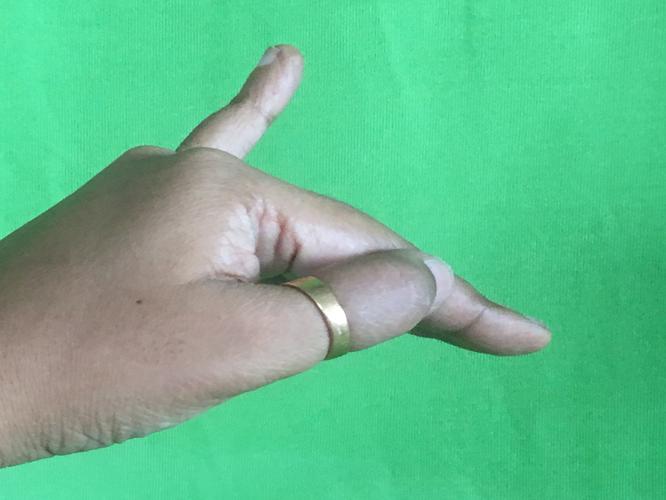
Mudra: Hamsapaksha
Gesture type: double_hand